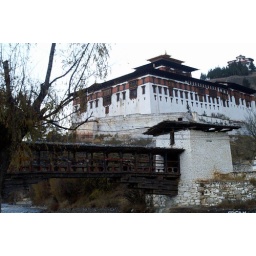
This wooden bridge was reconstructed after the original bridge was washed away in a flood in 1969.